Poole Pirates

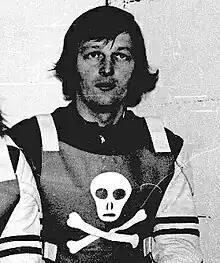
Pete Smith scored 3,287 points for the club

Southampton Saints promoter Charles Knott took over from Vic Gooden in 1960 and brought back the successful pairing of Middleditch and Lewis. Ross Gilbertson was also signed and Geoff Mudge was brought over from Australia. The stadium was also redeveloped in 1960, with the track being made slightly smaller to accommodate a greyhound racing track. A sheltered 1,100 seat grandstand was erected on the home straight and is still in use. The league structure was re-formed and Poole opted to join the newly formed Provincial League. Poole finished joint top of the table with Rayleigh, but lost out on points difference. However, success returned to Poole with the Provincial League title in 1961 and 1962.